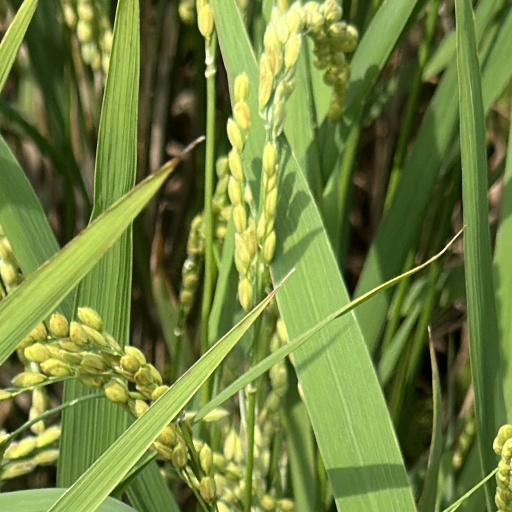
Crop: rice